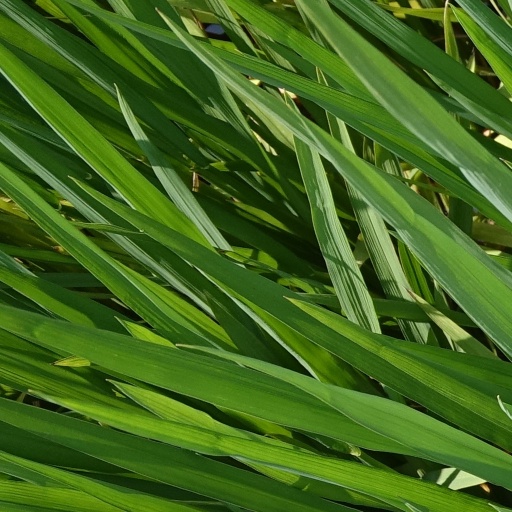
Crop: rice